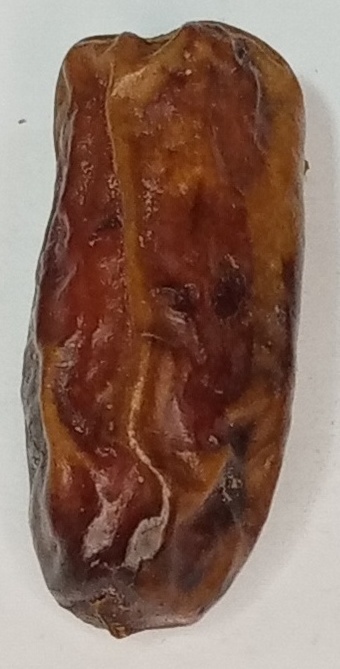
Variety: gajar
Size: large
Grade: grade-3